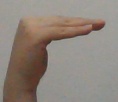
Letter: haa